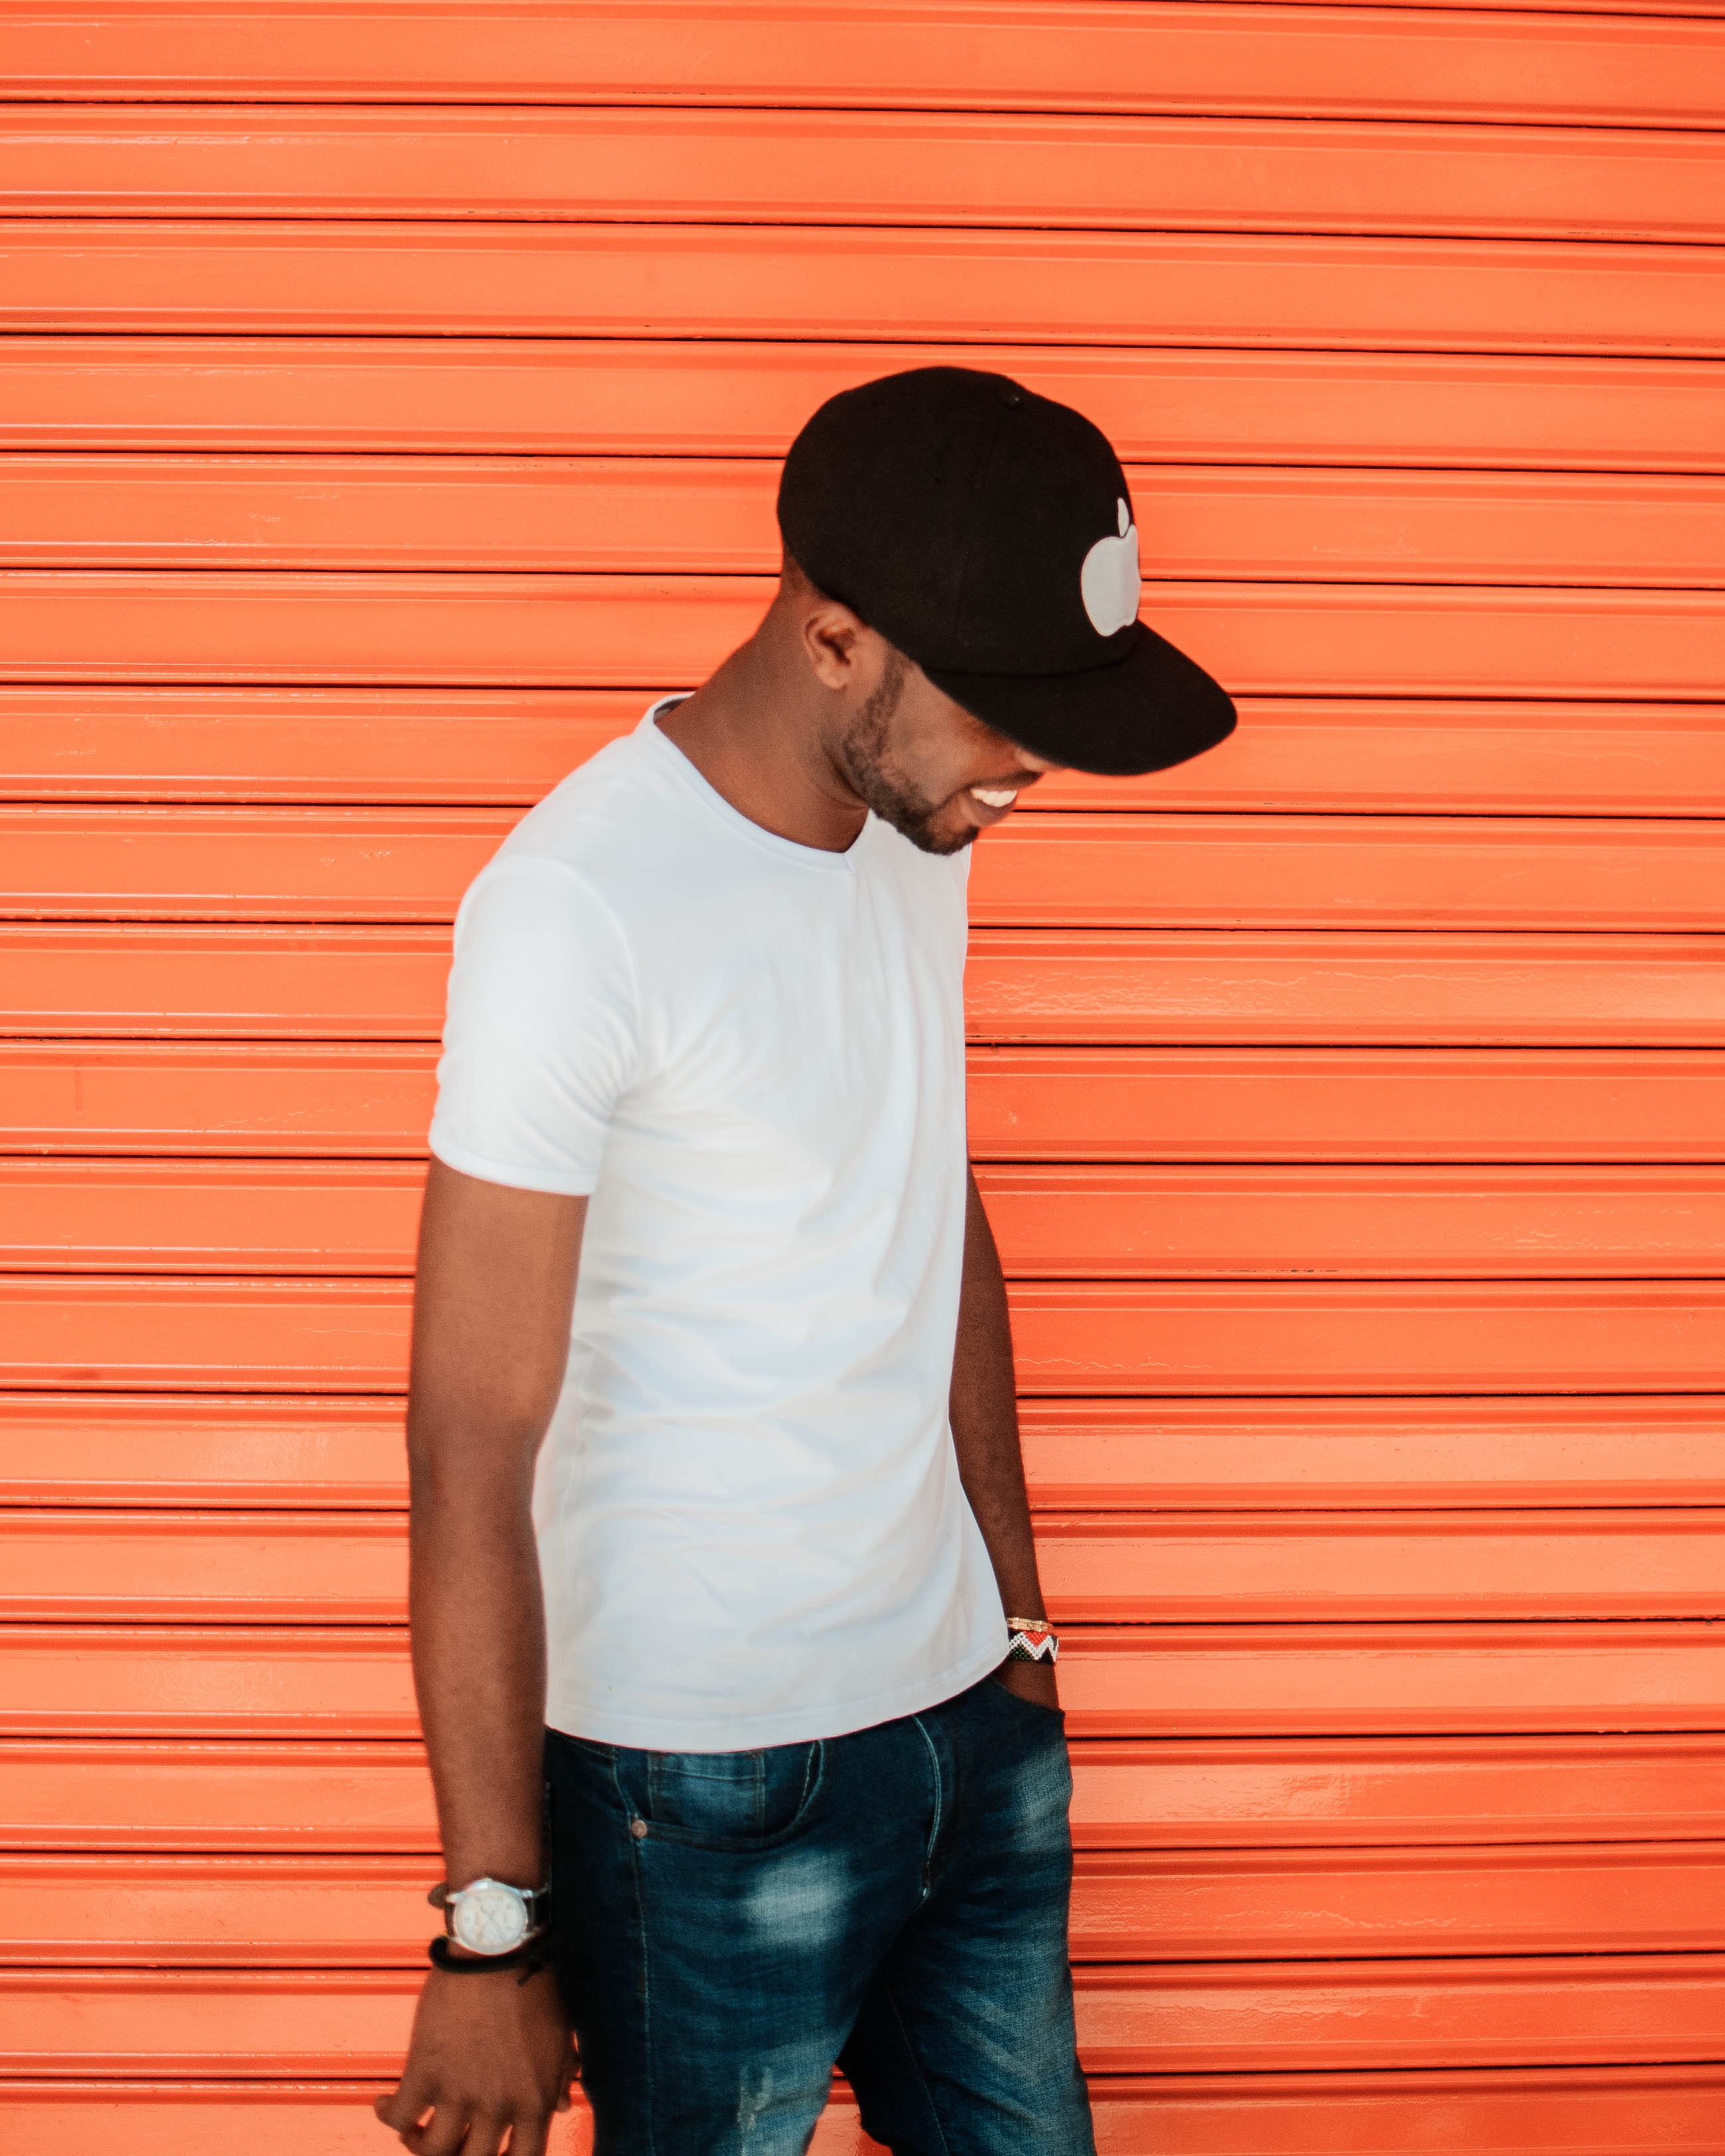
t shirt, red, standing, shoulder, sleeve, male, neck, cool, muscle, headgear, joint, fun